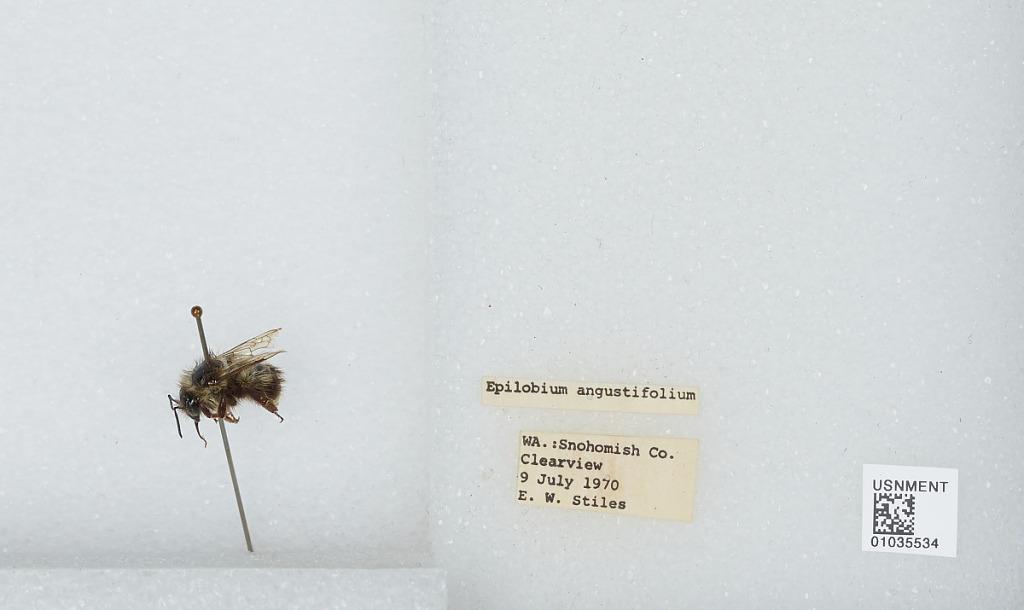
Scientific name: Bombus (Pyrobombus) mixtus Cresson
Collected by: E. Stiles
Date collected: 1970-7-9
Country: United States
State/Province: Washington
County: Snohomish
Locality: Clearview
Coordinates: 47.8292, -122.145